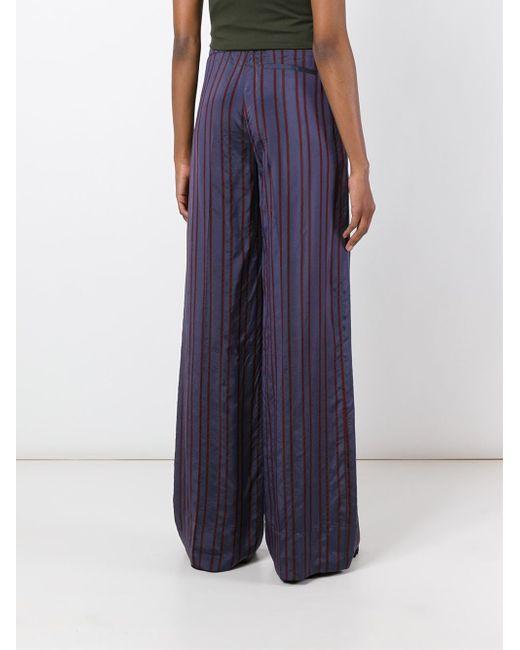
Check Strips Loose Fit Unterbekleidung für Damen